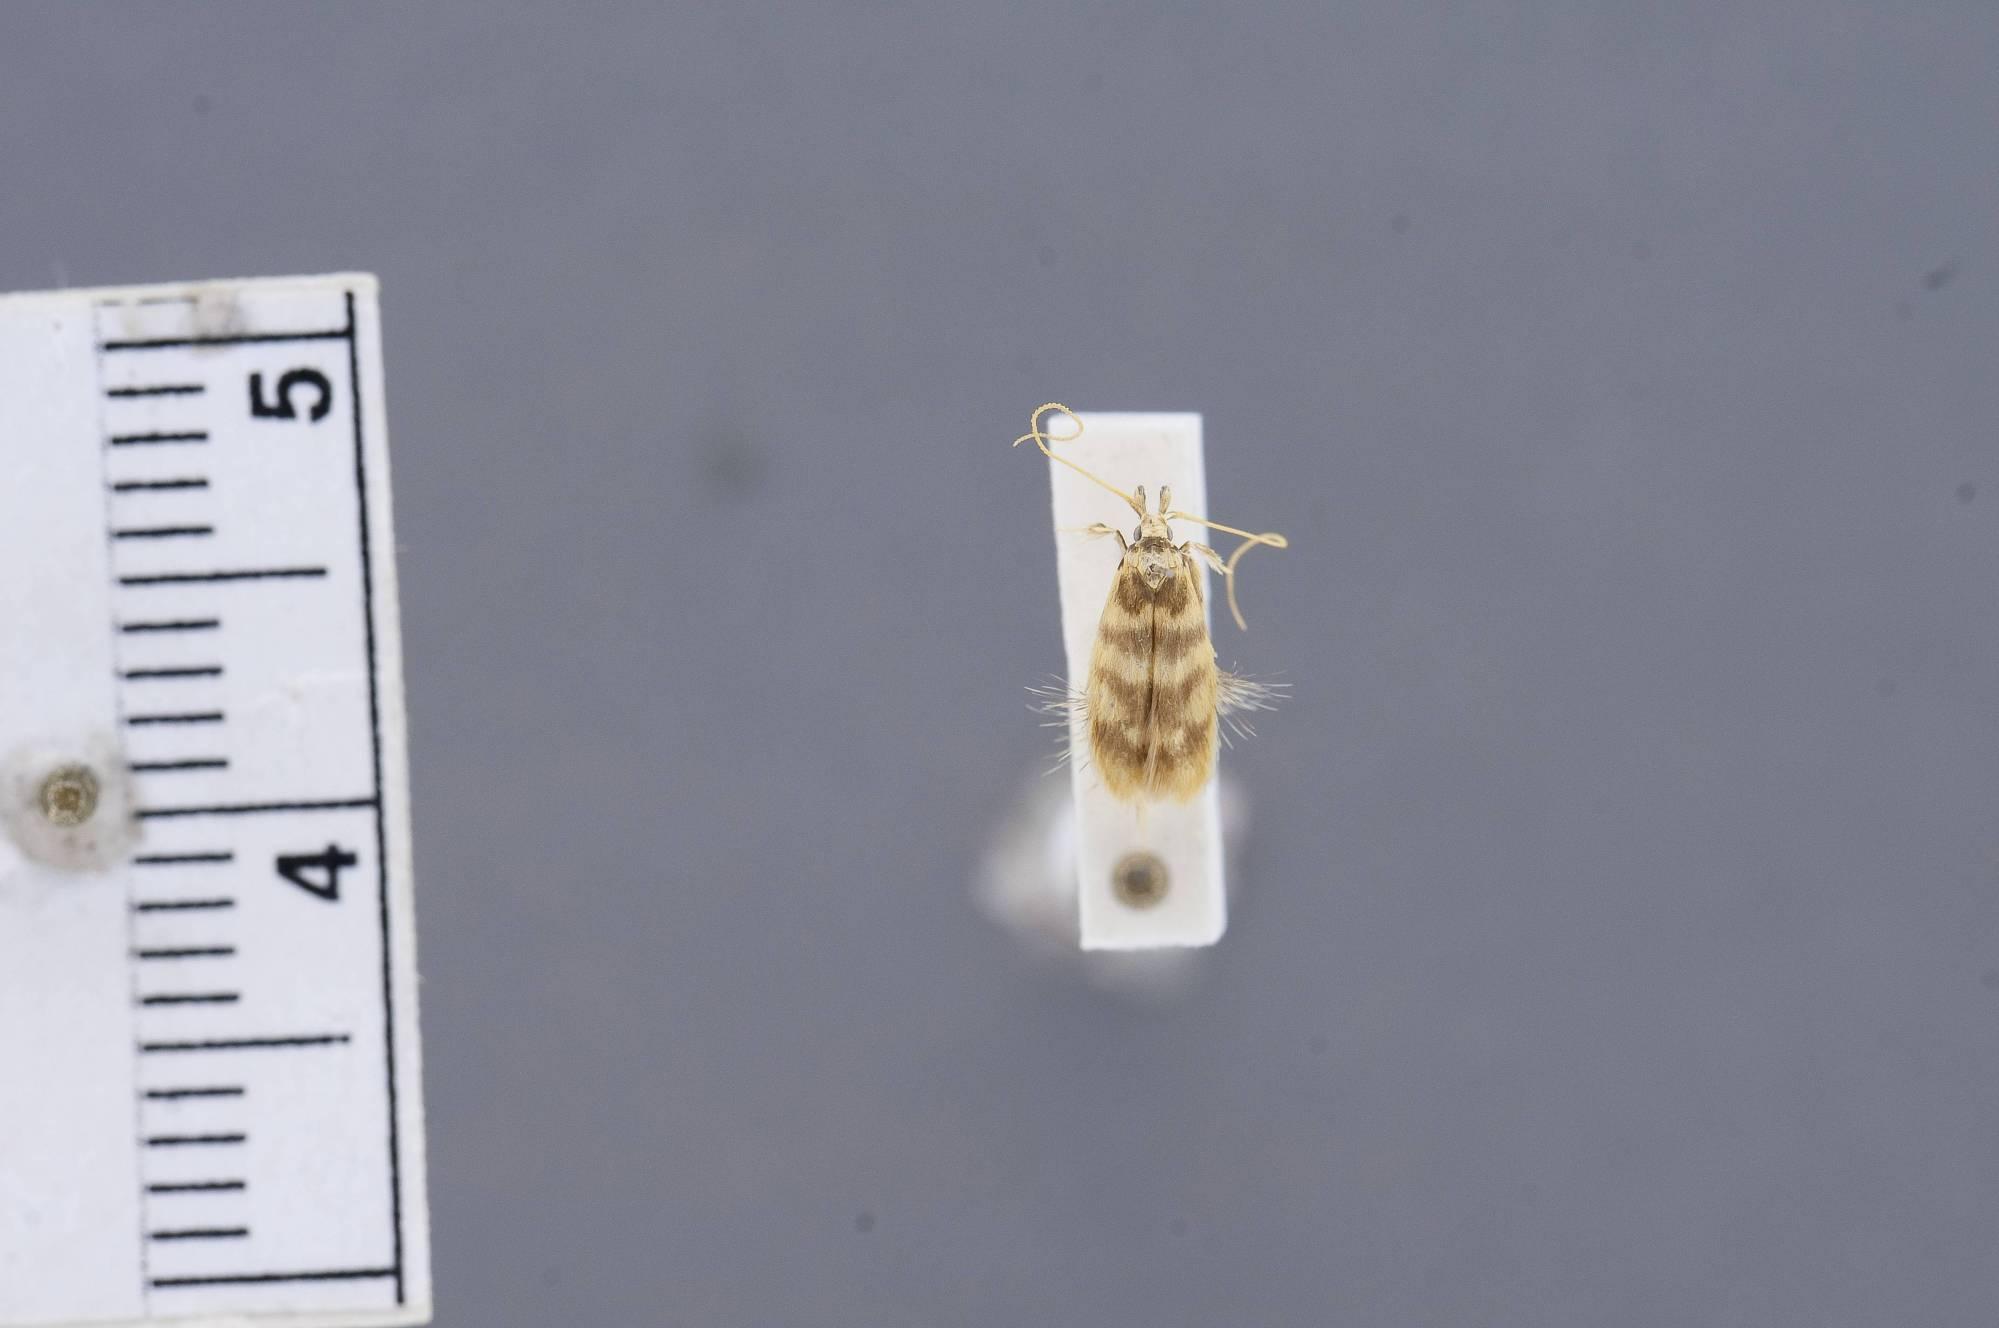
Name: Alciphanes clavata
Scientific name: Alciphanes clavata Park et al., 2001
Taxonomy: Animalia, Arthropoda, Insecta, Lepidoptera, Glossata, Lecithoceridae, Lecithocerinae
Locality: Chundikkulan Sanctuary, 25', Jaffna, Sri Lanka
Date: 7 Nov 1976